Within the Woods

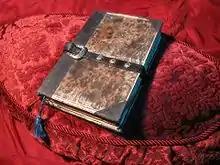

Before the development stages of "Within the Woods", Sam Raimi and Bruce Campbell were long-time friends who had grown up together. The duo had produced several low-budget films with Super 8 film during their youth. During the early parts of Raimi's career, he directed films that were mostly classified as comedies, such as "Booby Bartenders", "Shemp Eats the Moon" and "The Great Bogus Monkey Pignut Swindle". While those films were described as "goofy" and primitive by members of the cast and crew, Raimi eventually produced the short film "It's Murder!", which featured mostly comedic moments. One of the sequences of the film involved a suspenseful moment where a criminal jumped on an unsuspecting individual. Raimi later dismissed the short film, but complimented that scene, stating that it was "the only part of "It's Murder!" that really worked well.